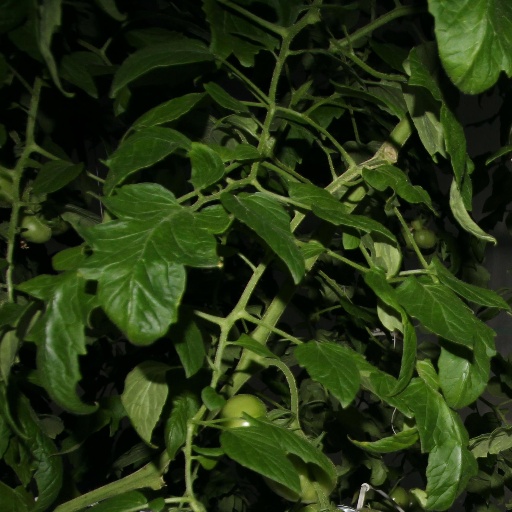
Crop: tomato